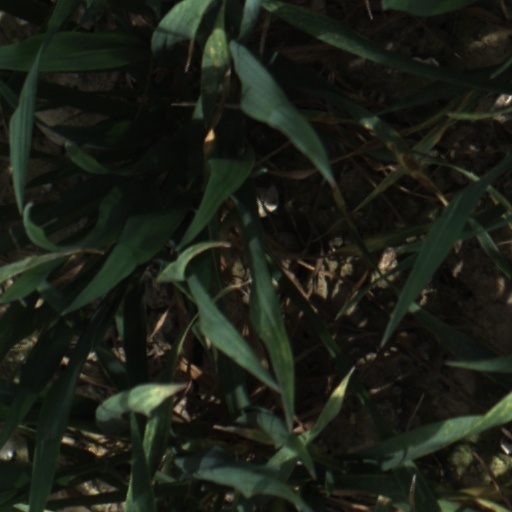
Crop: wheat